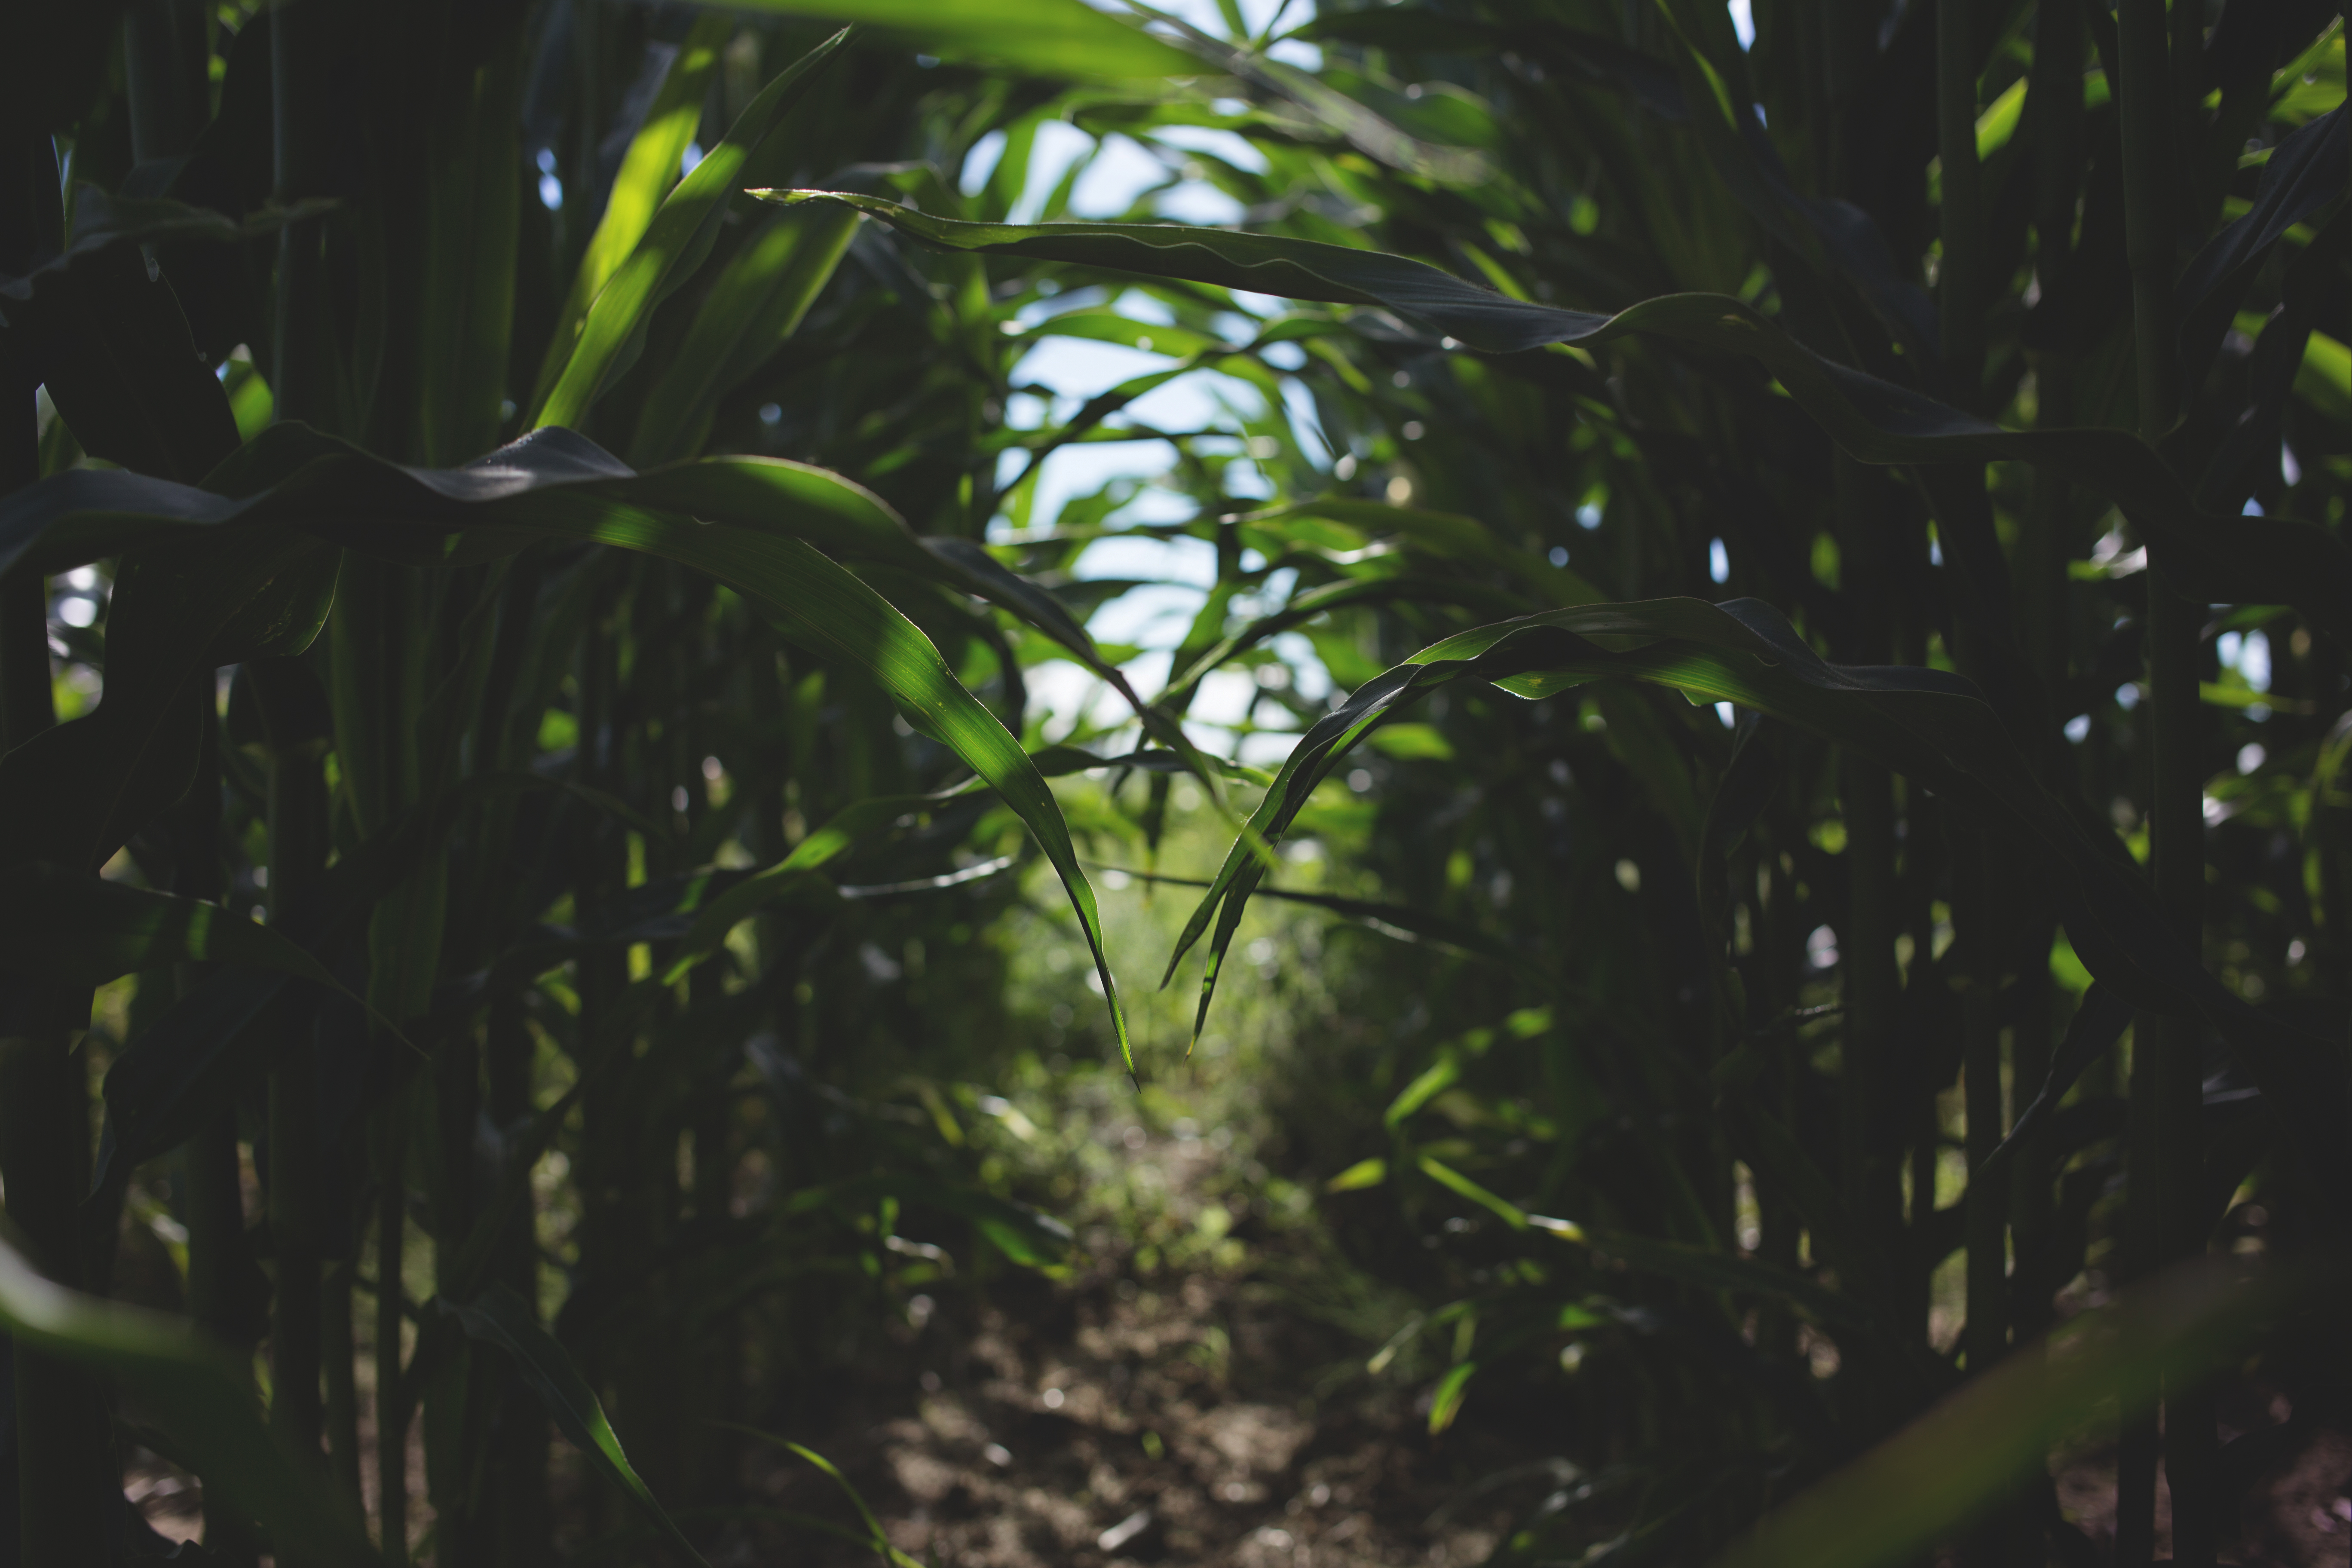
tree, nature, forest, grass, branch, light, plant, farm, sunlight, leaf, flower, green, jungle, botany, flora, plants, leaves, outdoors, rainforest, habitat, tropics, natural environment, plant stem